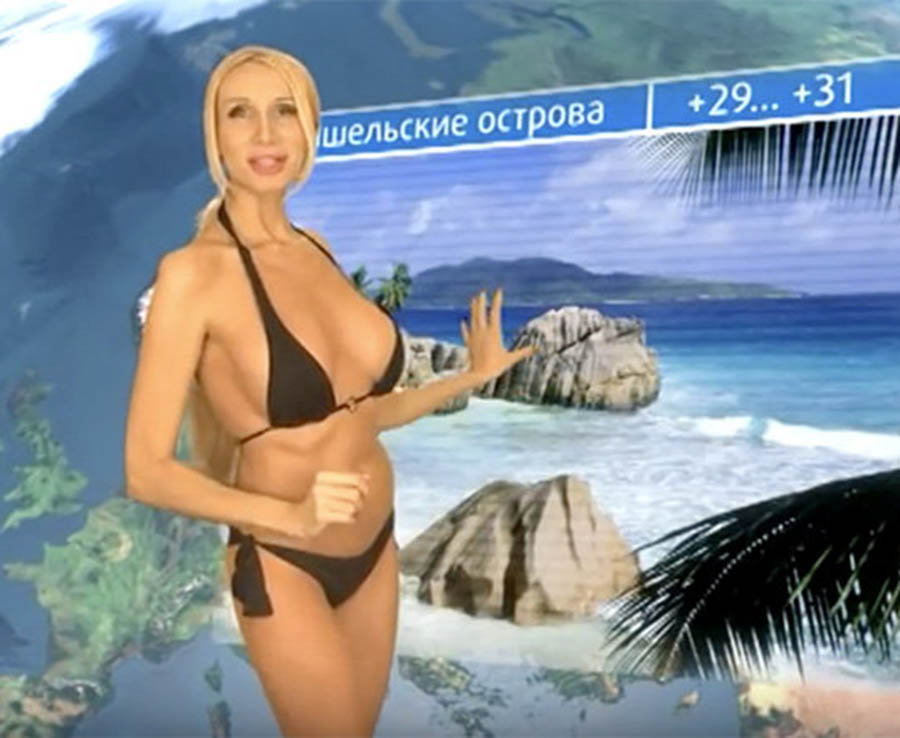
Gender: women